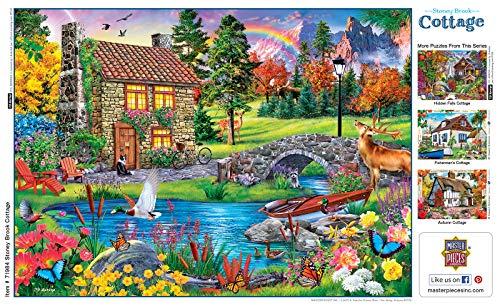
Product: MasterPieces Cottage Linen Jigsaw Puzzle, Stoney Brook, Featuring Art by P.D & Moreno, 1000Piece
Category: Toys & Games | Puzzles | Jigsaw Puzzles
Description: MasterPieces - an American puzzle and GAME company; we stand behind our products and guarantee your satisfaction.
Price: $14.99
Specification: ProductDimensions:2x8x8inches|ItemWeight:1.25pounds|ShippingWeight:1.25pounds(Viewshippingratesandpolicies)|ASIN:B07WZQ9VR1|Itemmodelnumber:71984|Manufacturerrecommendedage:13monthsandup